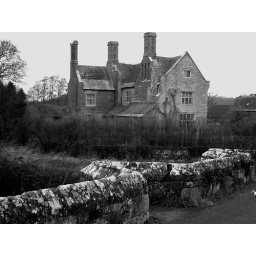
A rambling old house by the original road bridge by the River Frome, Wool, Dorset.